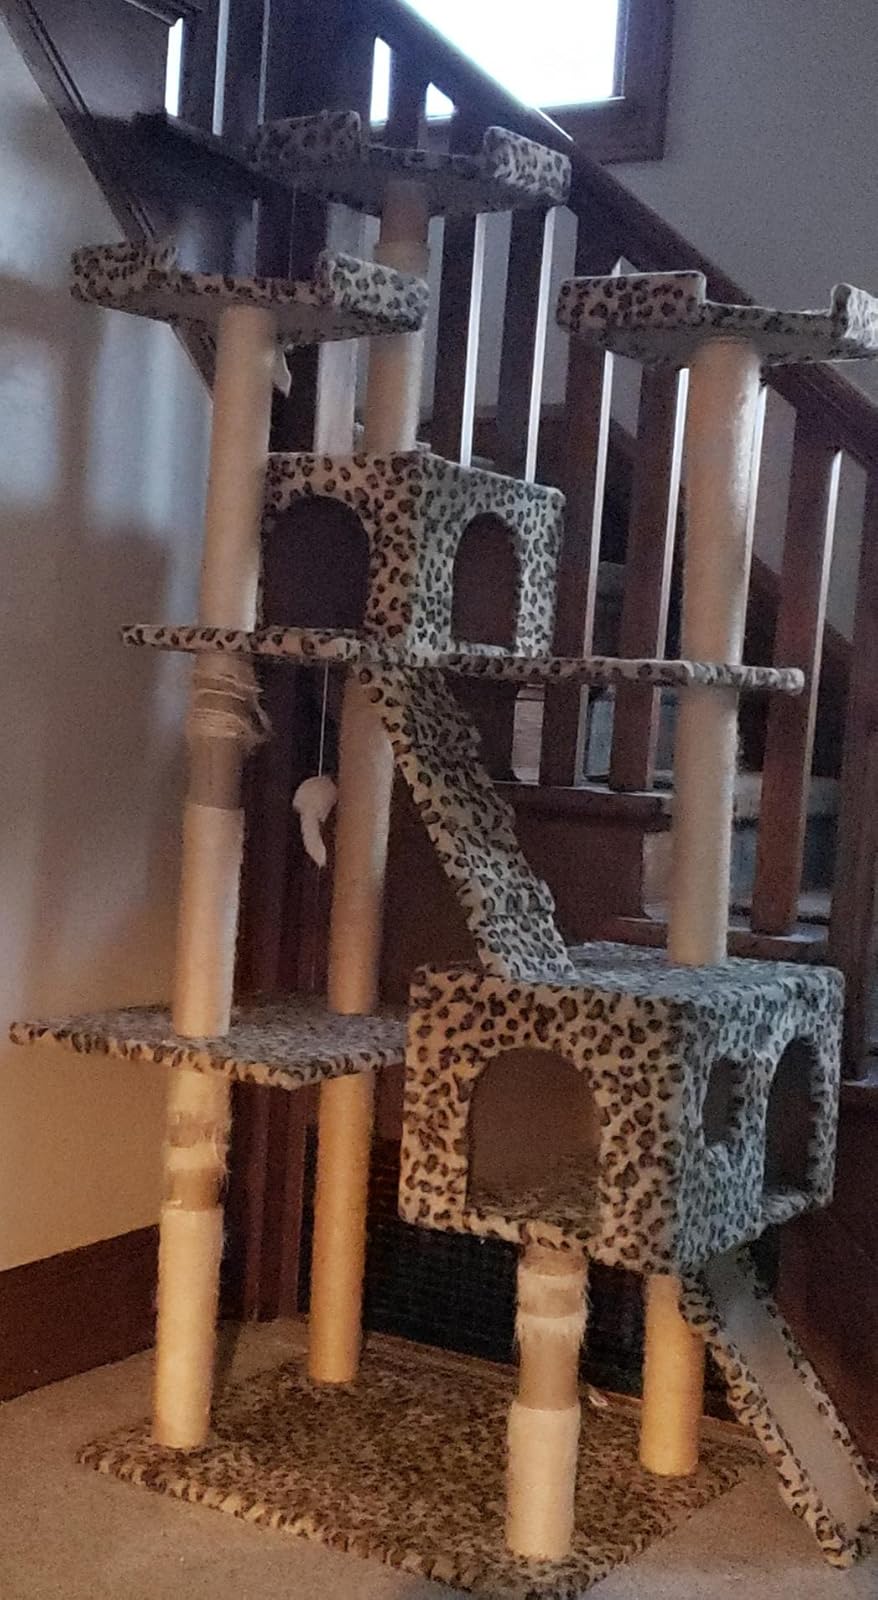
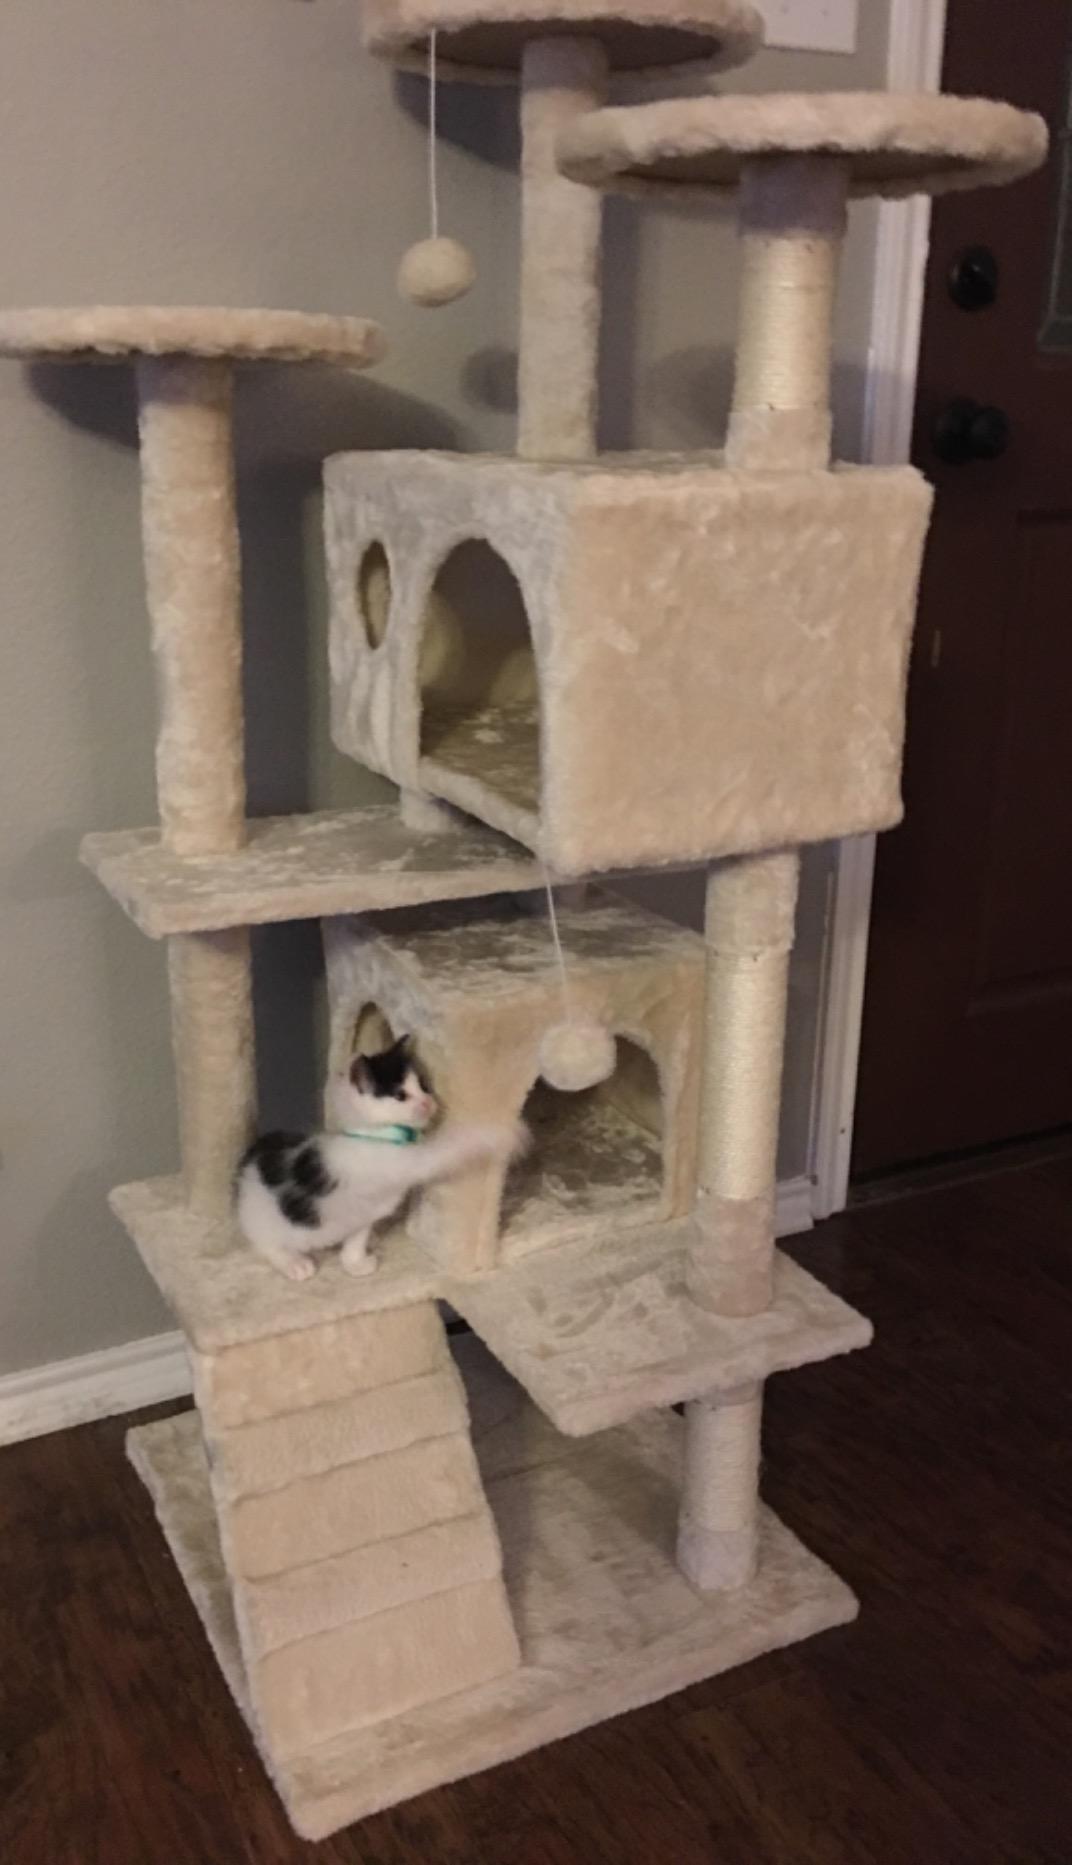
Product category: items_cat tree
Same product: no